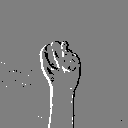
ASL letter: n